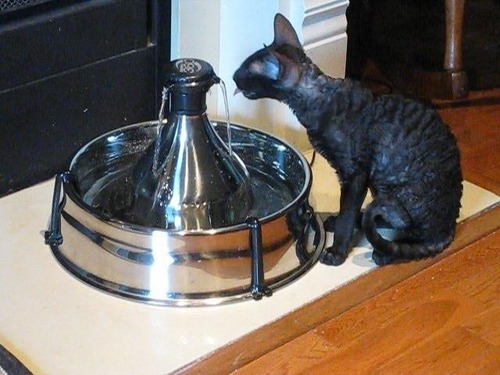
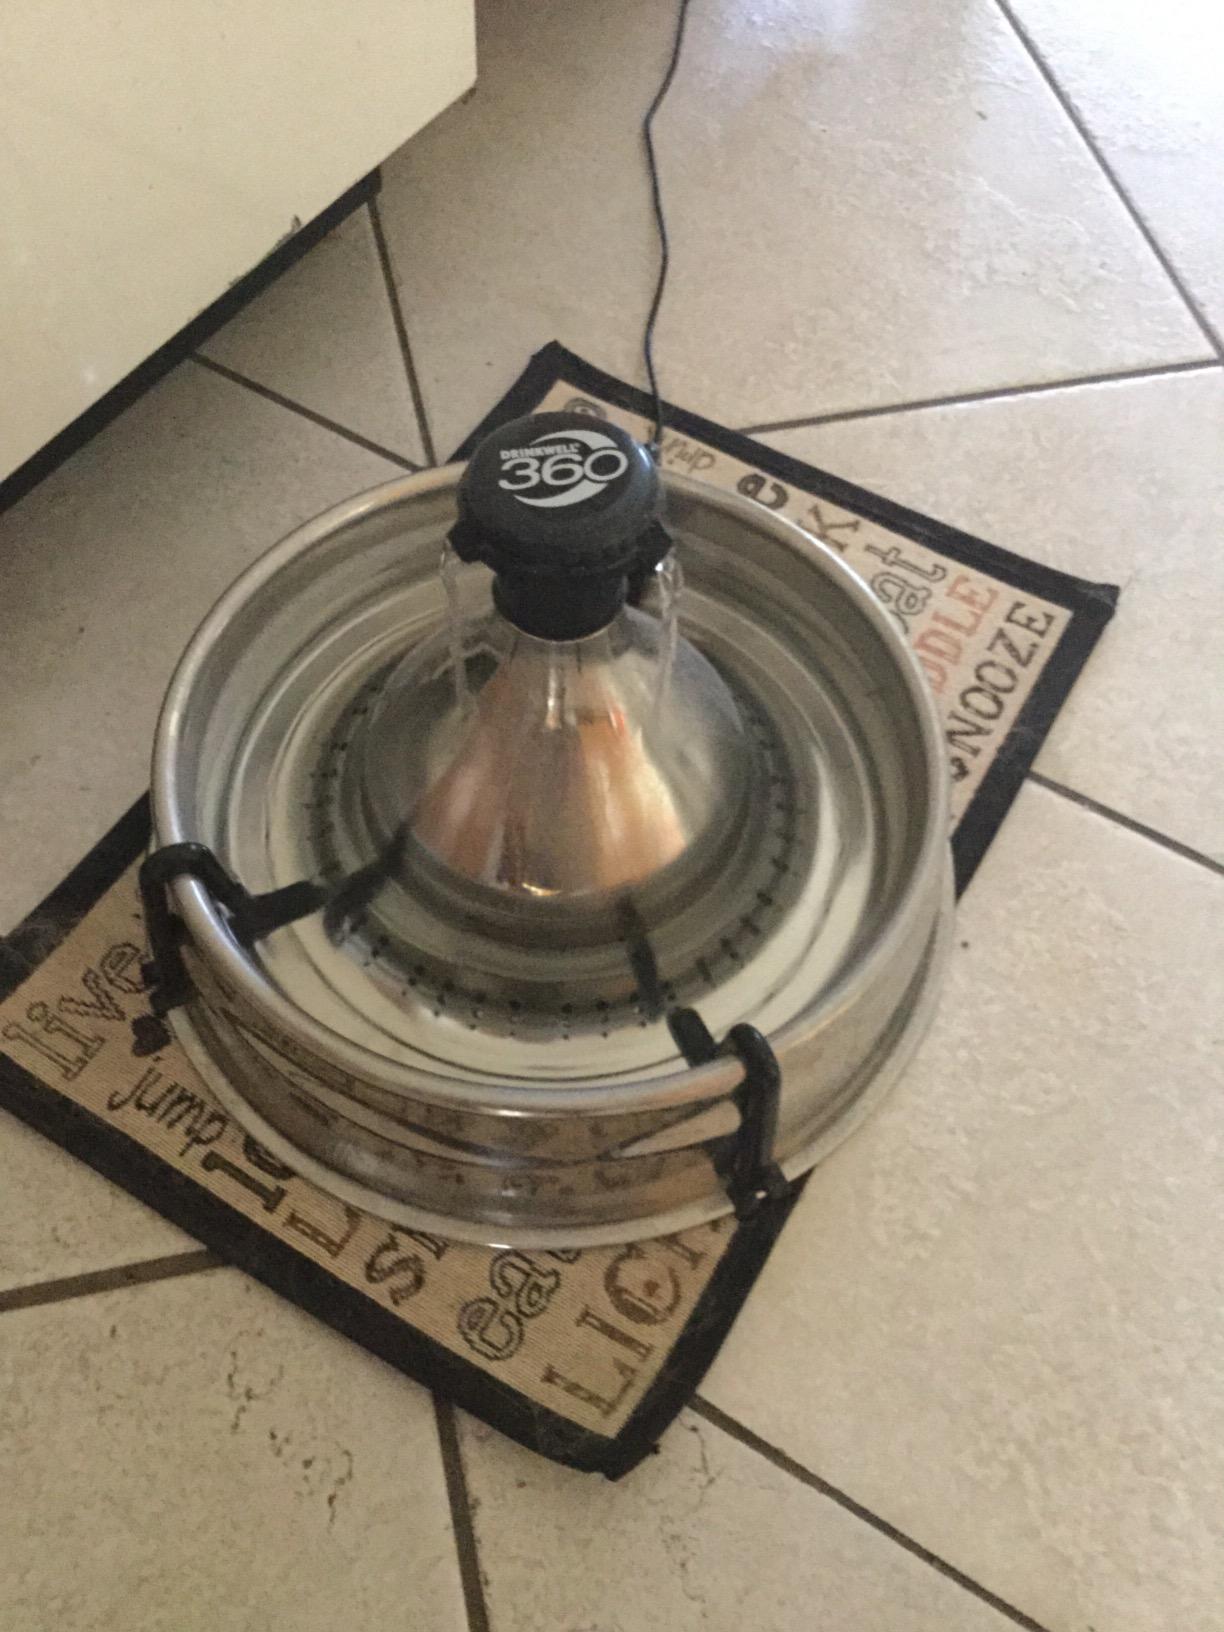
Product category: items_bowl
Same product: yes